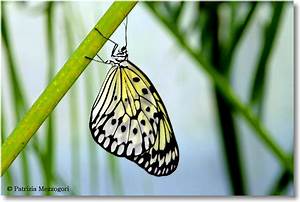
Label: butterfly